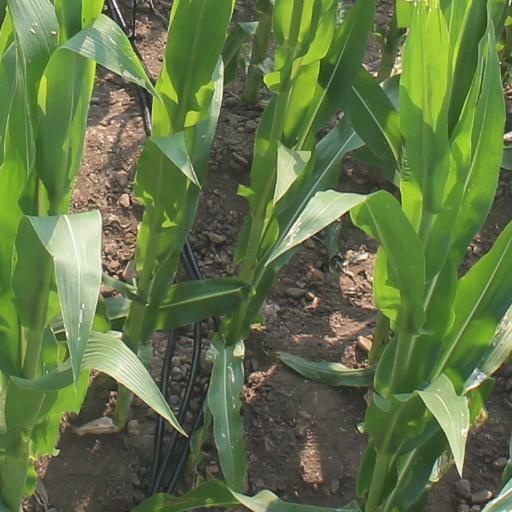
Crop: maize; corn